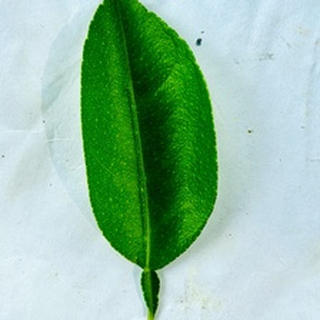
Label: healthy_lemon